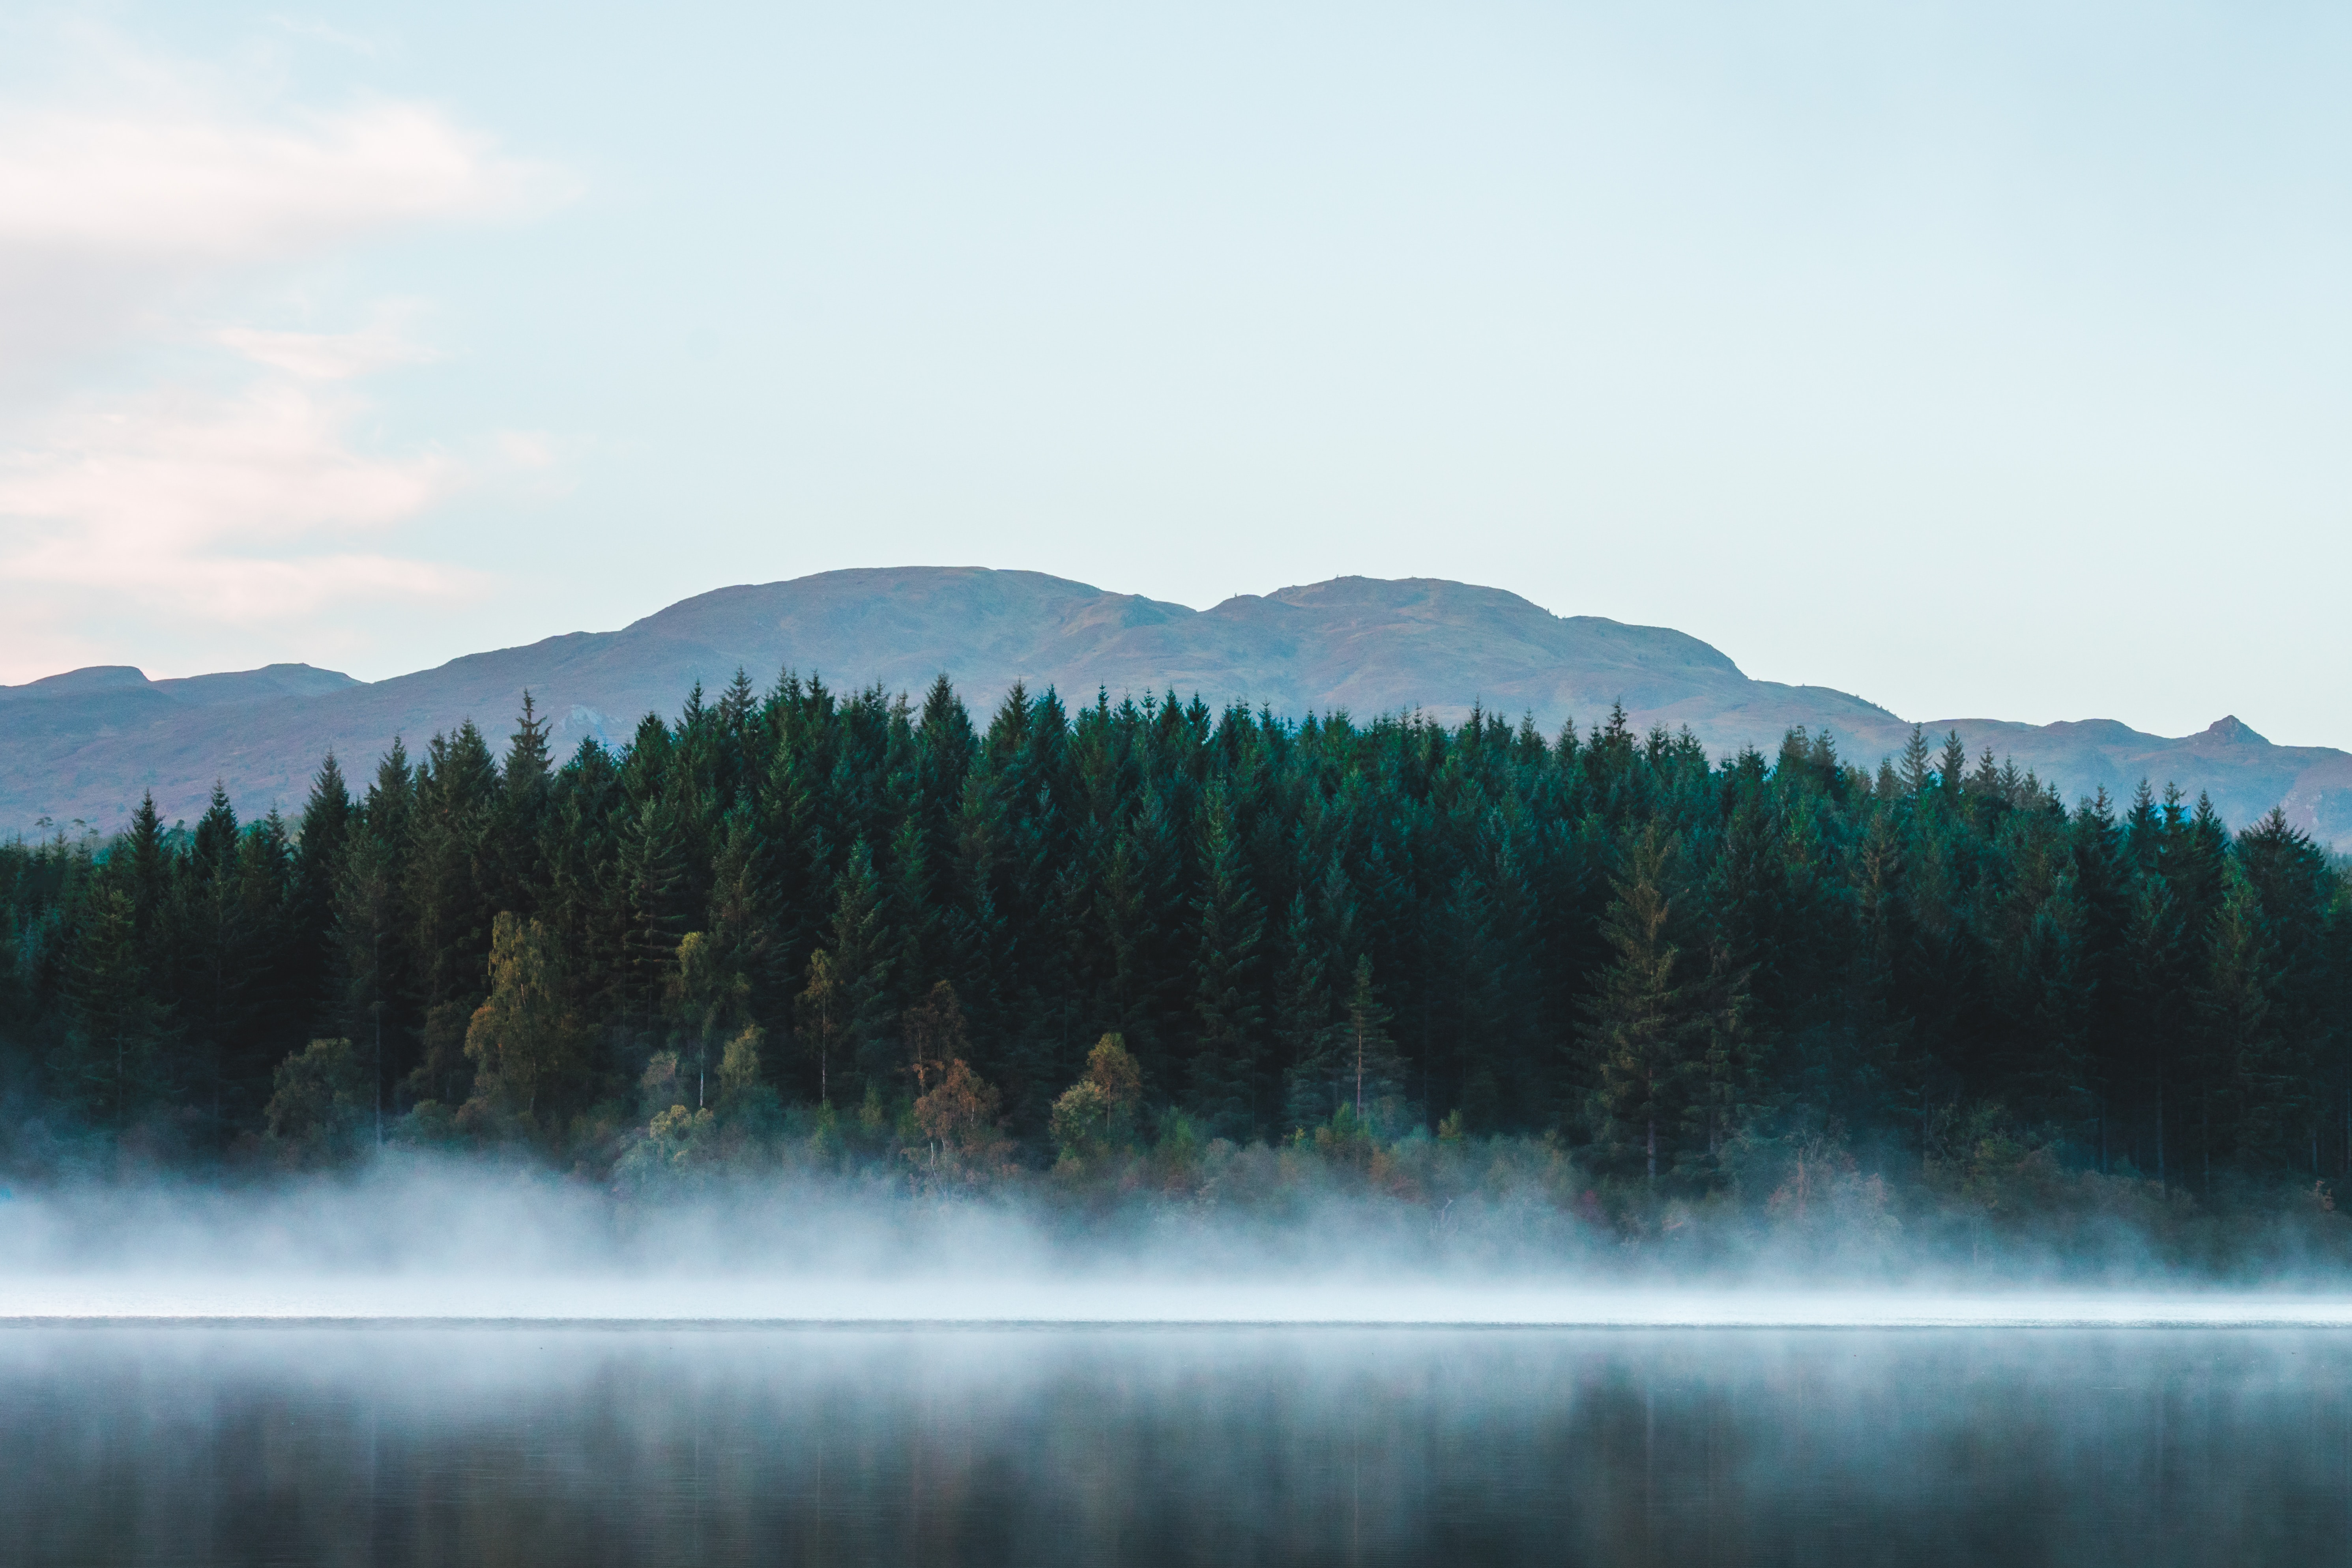
nature, wood, beautiful, beauty, wonderful, water, sky, water resources, cloud, mountain, tree, natural landscape, natural environment, larch, lake, fog, atmospheric phenomenon, bank, watercourse, evergreen, landscape, plant, forest, spruce fir forest, reservoir, hill, mist, reflection, haze, mountain range, conifer, loch, lake district, sound, nature reserve, horizon, tropical and subtropical coniferous forests, temperate broadleaf and mixed forest, winter, lacustrine plain, evening, wildlife, fir, temperate coniferous forest, pine, road, water feature, pine family, grassland, pond, river